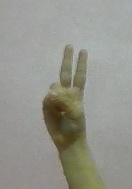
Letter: taa